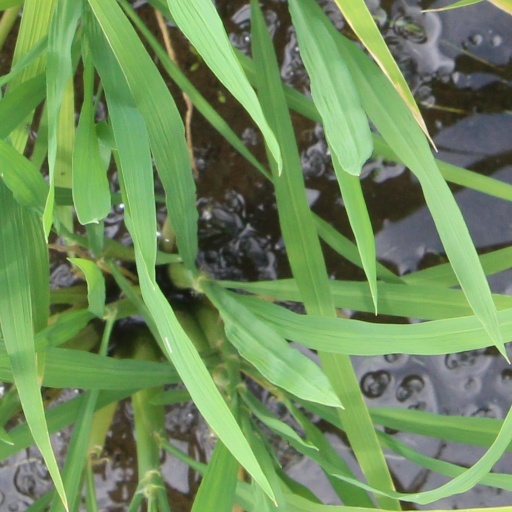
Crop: rice